List of Billboard 200 number-one albums of 2012

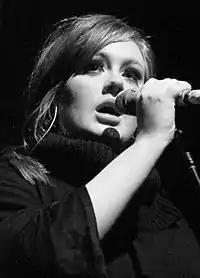
Adele's "21" was the best-selling album of 2012. This was her second consecutive year at the top of the U.S. year-end charts. She became the second artist in history to achieve this feat, after Michael Jackson.

The highest-selling albums and EPs in the United States are ranked in the "Billboard" 200, which is published by "Billboard" magazine. The data are compiled by Nielsen Soundscan based on each album's weekly physical and digital sales. In 2012, a total of 32 albums claimed the top position of the chart. One of which, Canadian singer Michael Bublé's album "Christmas" started its peak in late 2011.